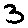
Label: 3